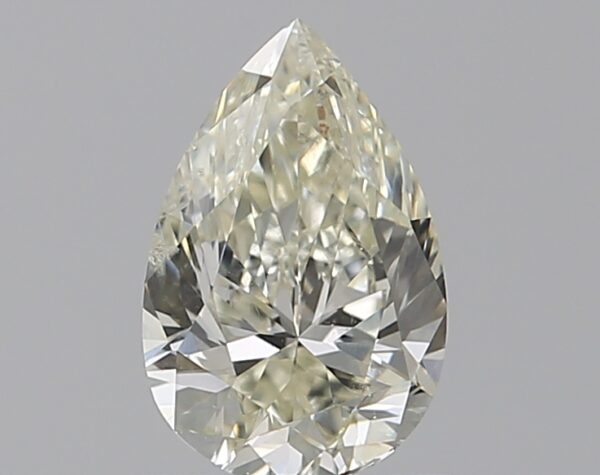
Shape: pear
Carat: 0.7
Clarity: SI2
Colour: L
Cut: VG
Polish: VG
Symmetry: GD
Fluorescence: ST
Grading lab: GIA
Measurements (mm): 7.44 x 4.83 x 3.09